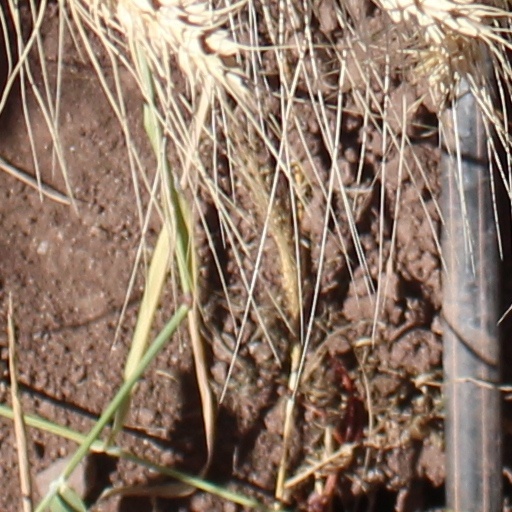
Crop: wheat